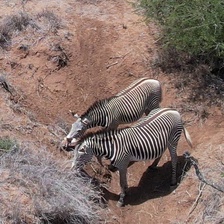
Pose orientation: left